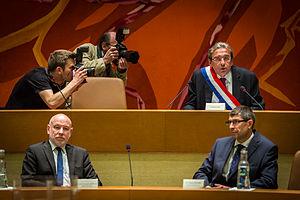
Roland Ries prononce son discours d’investiture au Conseil municipal de Strasbourg le 5 avril 2014.
Les élections municipales ont eu lieu les 23 et 30 mars 2014 à Strasbourg.